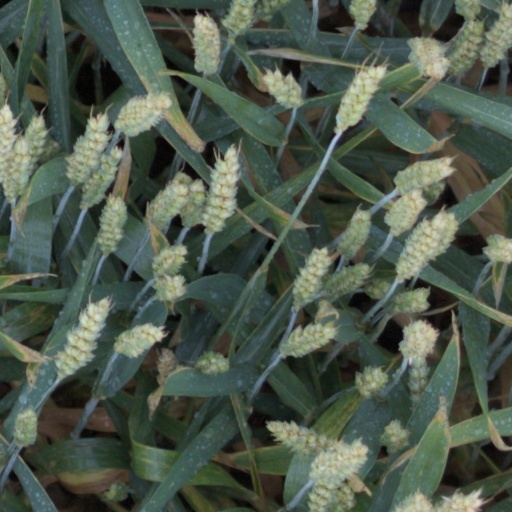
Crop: wheat